Iowa Northern Railway

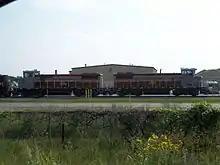
IANR locomotives 1501 and 2004 at Waterloo, Iowa

In addition on May 27, 2011 [Docket No. FD 35511 pp 31010] Pursuant to a prospective trackage rights agreement, Dakota, Minnesota & Eastern Railroad Corporation d/b/a Canadian Pacific (CP) will agree to grant overhead trackage rights to Iowa Northern Railway Company (IANR) over approximately 78.2 miles of rail line between: (1) Milepost 137.50 near Garner, Iowa, and milepost 116.70 at the connection with CP's Mason City Subdivision, a distance of approximately 20.80 miles; (2) milepost 116.70 at the connection with CP's Mason City Subdivision and milepost 107.30 near Nora Jct., Iowa at the connection with IANR, a distance of approximately 30.2 miles between Garner and Nora Jct.; and (3) milepost 116.70 at the connection with CP's Mason City Subdivision and milepost 7.9 on CP's Austin Subdivision near Plymouth Jct., Iowa at the connection with IANR, a distance of approximately 27.2 miles between Garner and Plymouth Jct.